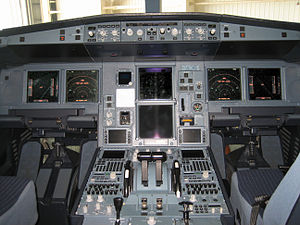
Airbus A330 / Generelt om designet
A330/A340-cockpittet bruger A320-modellens design med seks skærme.
Cockpit på en A330. Alle instrumenter og skærme er tændte. To sæder fylder begge sider af cockpittet adskilt af en centerkonsol.
Airbus A330 er et wide-body to-motorers jetfly produceret af Airbus – en afdeling af EADS. De forskellige versioner af A330 har en rækkevidde på 7400 til 13.430 kilometer og kan transportere op til 335 passagerer på to klasser eller 70 tons gods.